Todd Reynolds (musician)

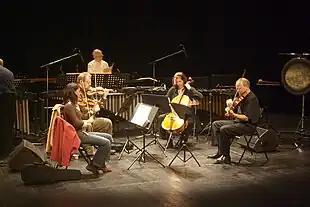
The Steve Reich Ensemble playing Steve Reich's "Different Trains". From left to right, Liz Lim-Dutton (violin), Todd Reynolds (violin), Jeanne LeBlanc (cello), Scott Rawls (viola)

Todd Reynolds is an American violinist, composer, and conductor well known for his work with amplified violin and electronics.